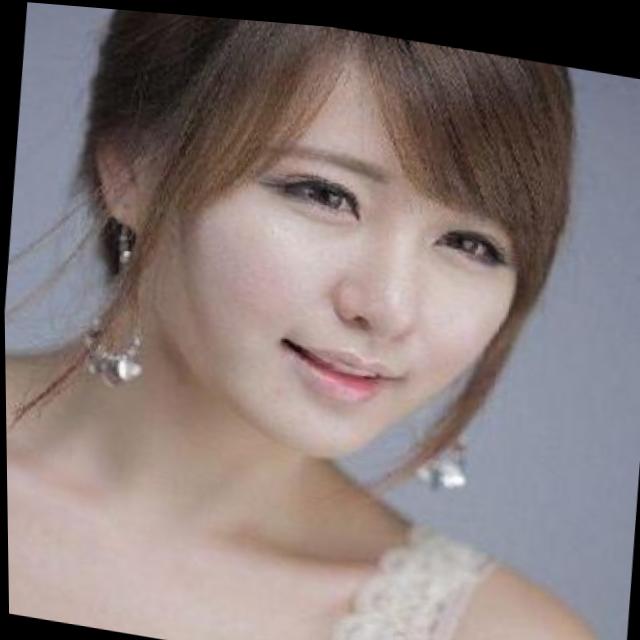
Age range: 21-44